Basics of blue flower colouration

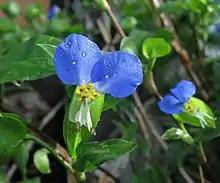
"Commelina communis"

Metal complexation: Often blue flower colour is correlated with presence of anthocyanins in the complexes with metals ions. Metalloanthocyanins are composed from anthocyanins, flavones and metal ions in the stochiometric amounts of 6:6:2, respectively. Typical metals in anthocyanin complexes are iron (Fe), Magnesium (Mg), aluminium (Al), copper (Cu), potassium (K) and tin (Sn). Anthocyanins that can form complexes with metal ions are only cyanidin or delphinidin type, because at least two free hydroxyl groups in the B-ring are necessary to be present.